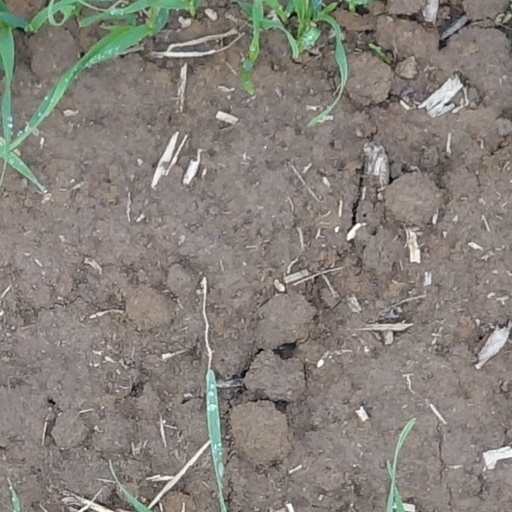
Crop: wheat